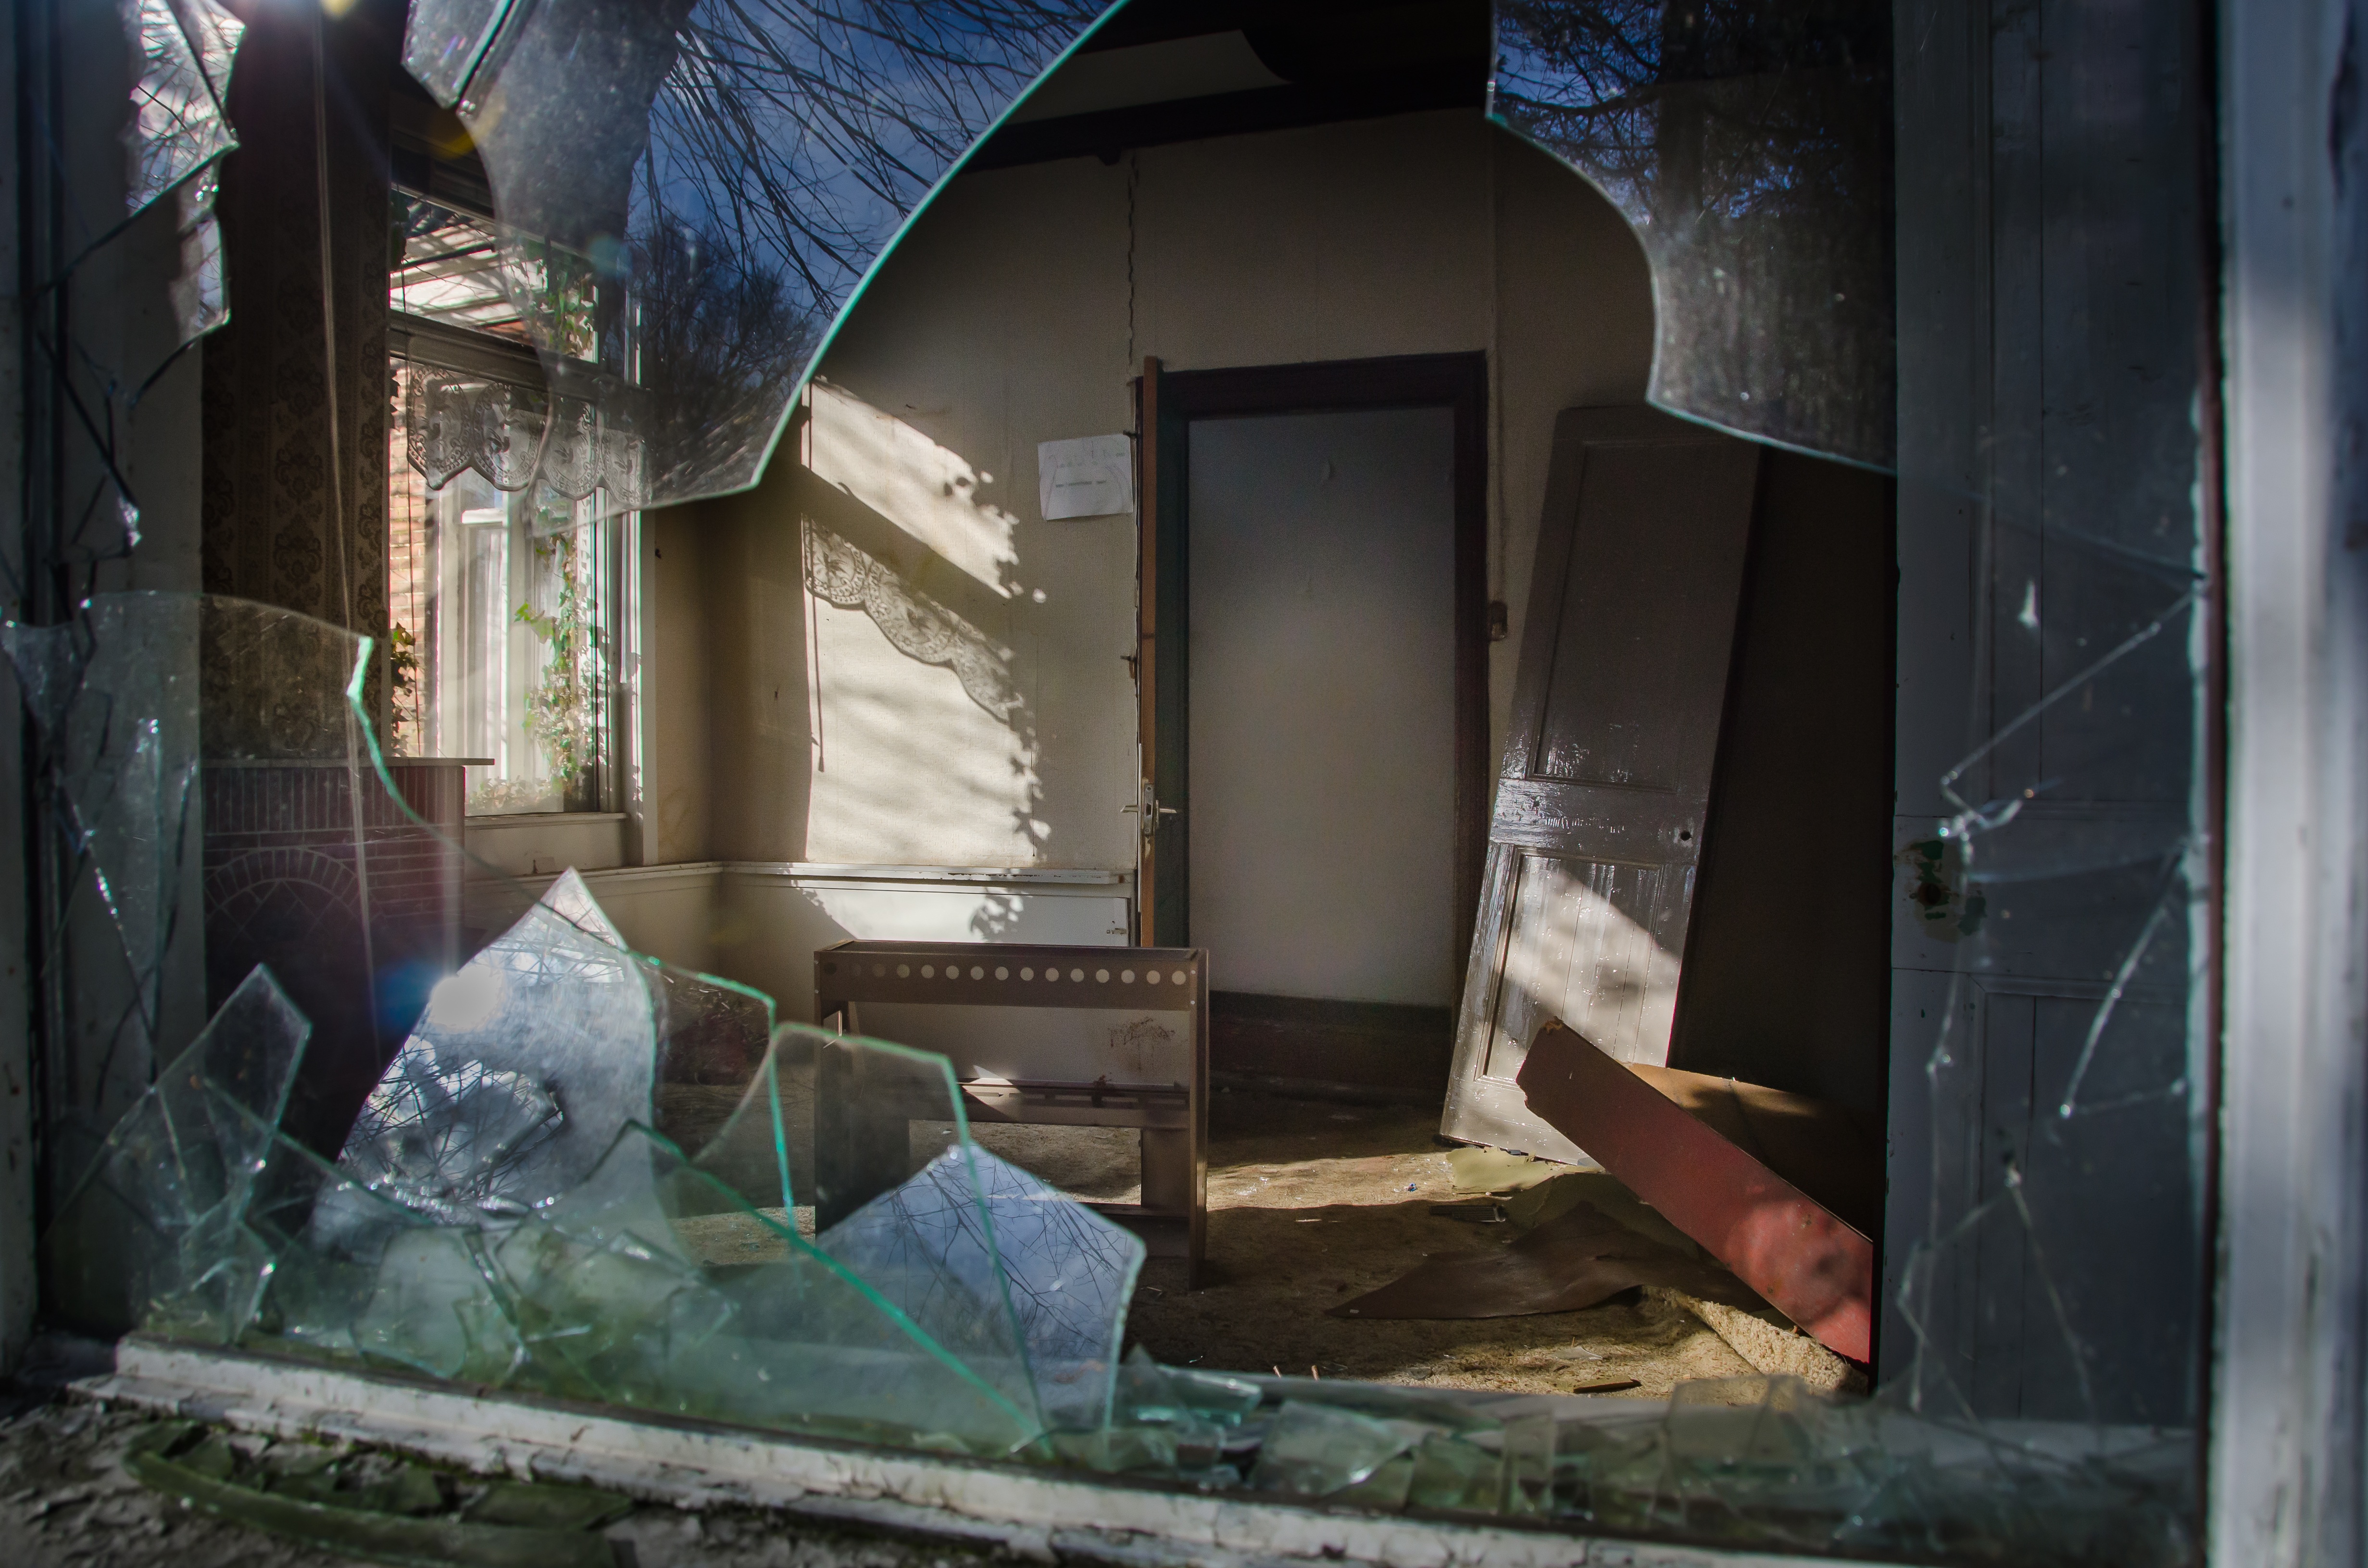
structure, sun, vintage, house, window, glass, old, spooky, broken, abandoned, empty, decay, junk, ruin, door, creepy, haunted, leaving, peek, screenshot, aged, nobody, obsolete, squats